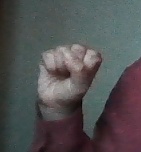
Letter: saad